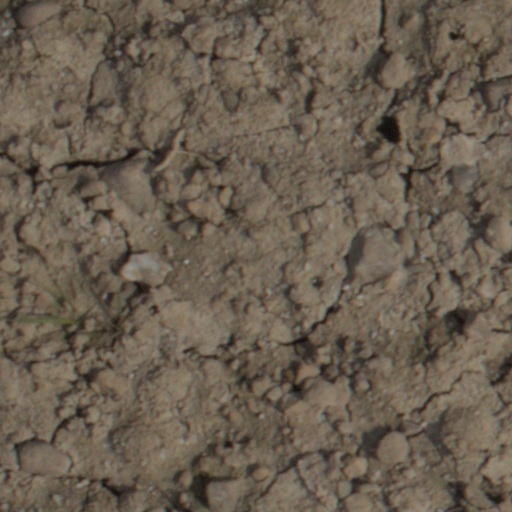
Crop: wheat